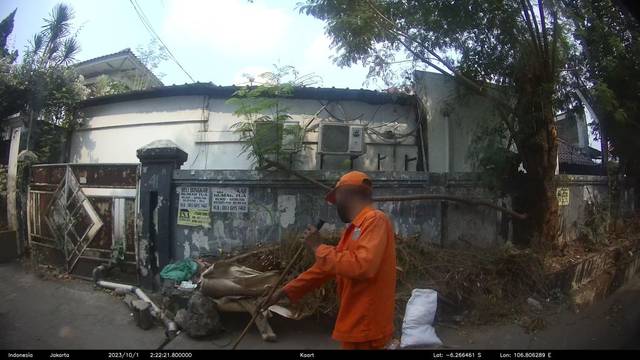
Region: Indonesia
Coordinates: -6.266, 106.806